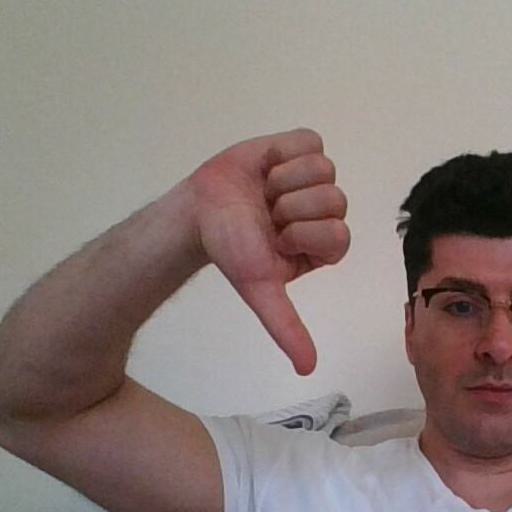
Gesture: dislike